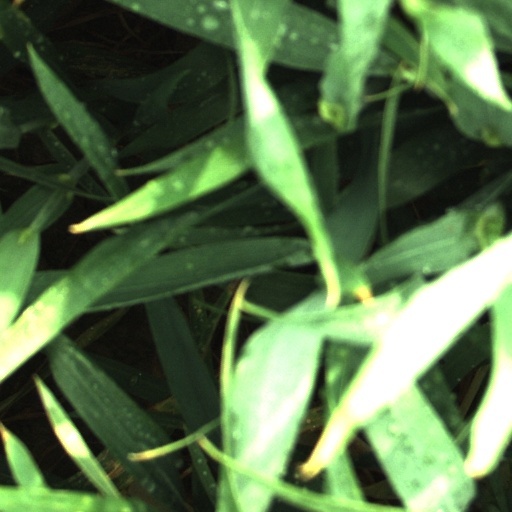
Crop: wheat